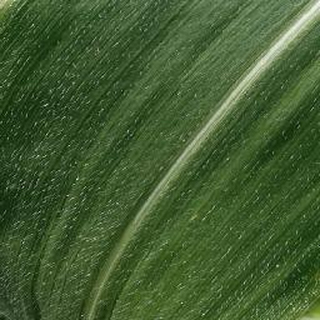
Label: healthy_corn